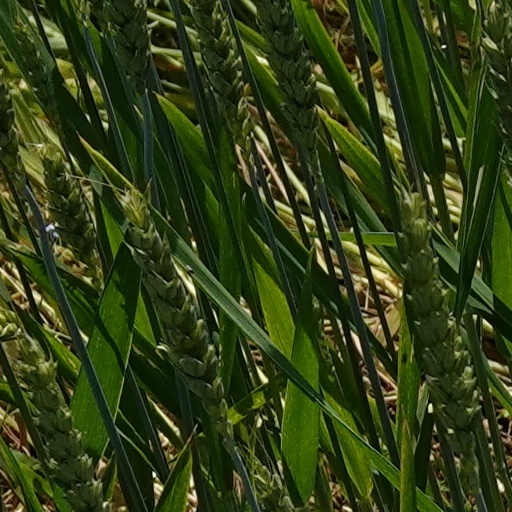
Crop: wheat